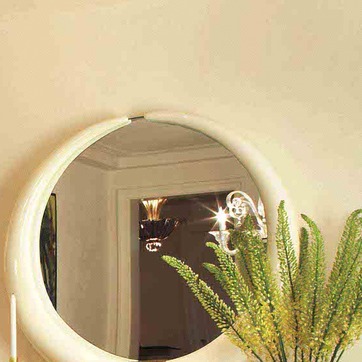
Material: mirror